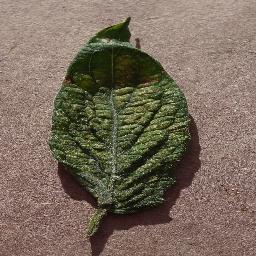
Label: Tomato___Spider_mites Two-spotted_spider_mite